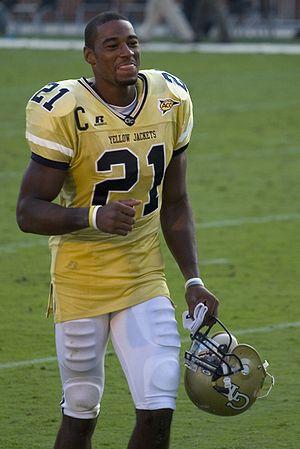
Calvin Johnson, surnommé Megatron, né le 25 septembre 1985 à Tyrone dans l'État de Géorgie, est un joueur américain de football américain ayant évolué au poste de wide receiver. Il a été drafté deuxième en 2007 par les Lions de Détroit, après avoir évolué au niveau universitaire avec les Yellow Jackets de Georgia Tech.